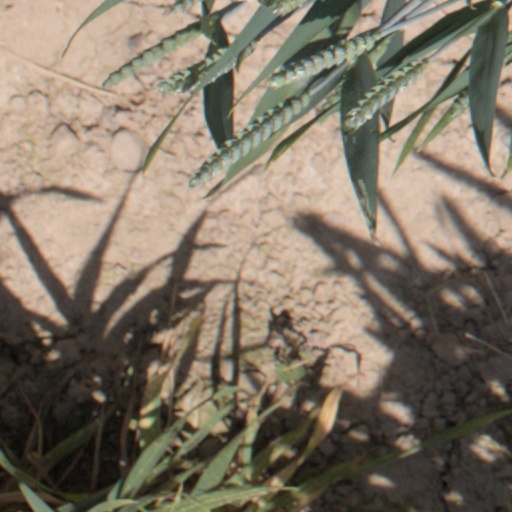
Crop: wheat